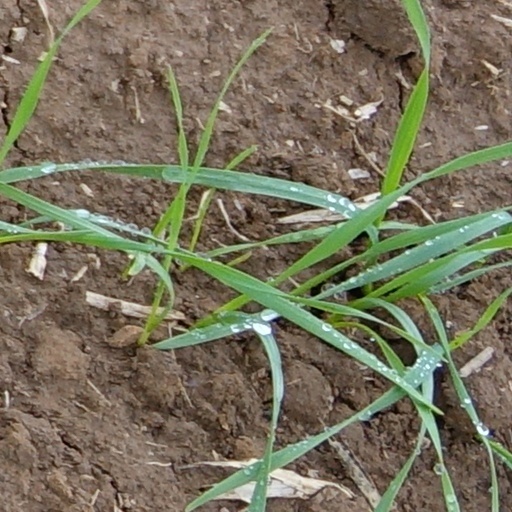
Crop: wheat